Aleksandr Tatarinov

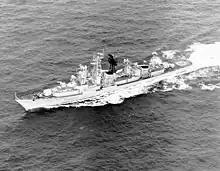
The Kashin-class destroyer "Obraztsovy", Tatarinov's command from 1980.

Tatarinov was born on 25 October 1950 in Olovyanninsky District, Chita Oblast, then part of the Russian SFSR of the Soviet Union. He completed his high school studies in 1967, and went to study at the Nakhimov Black Sea Higher Naval School, graduating in 1972. He began his active service with the Baltic Fleet, acting as head of one of the rear base's mine-torpedo armaments laboratory between 1972 and 1973. In 1973 he was appointed commander of an anti-aircraft battery, and in 1976 took command of the artillery section of the Kashin-class destroyer "Slavny". From 1977 to 1979 Tatarinov was the senior assistant to the commander of the Krivak-class frigate "Bodryy", followed by a post as senior assistant to the commander of "Bodryy"s sister ship "Neukrotimyy". He took the Higher Special Officer Classes of the Navy, graduating in 1980, and was appointed commander of the Kashin-class destroyer "Obraztsovy".